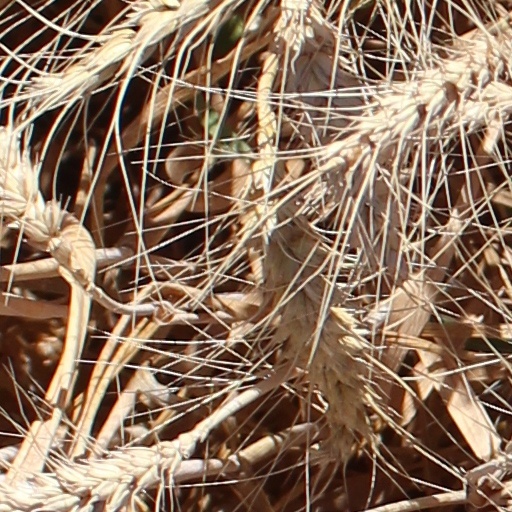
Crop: wheat